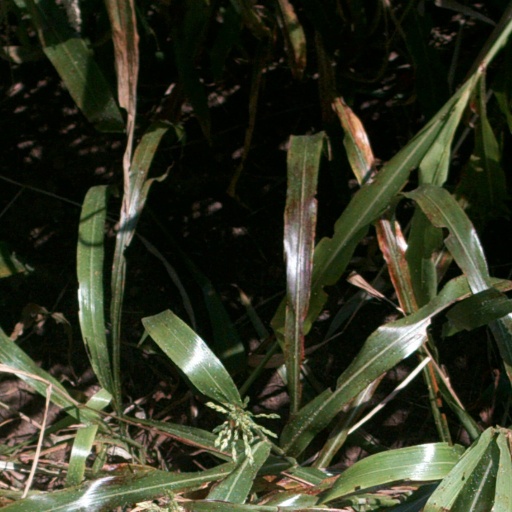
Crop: sorghum